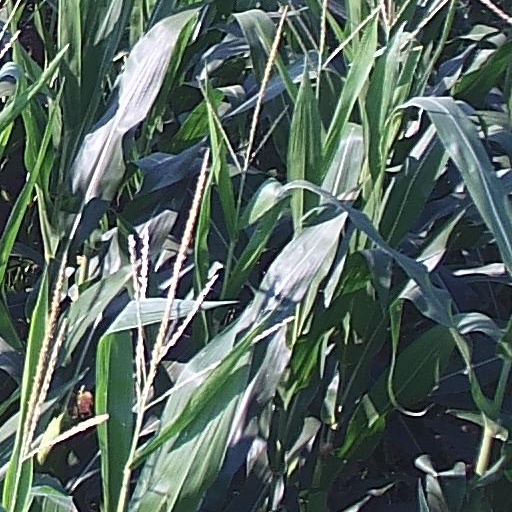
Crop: maize; corn